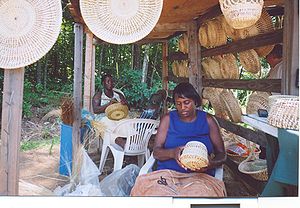
Charleston (South Carolina) / Charleston i dag
Kurve af sweetgrass flettes langs vejene på Mount Pleasant.
"Charleston ligger i USA på South Carolinas atlanterhavskyst. Byens kælenavn er ""Den hellige by"", hvilket skyldes de mange kirker i byen.